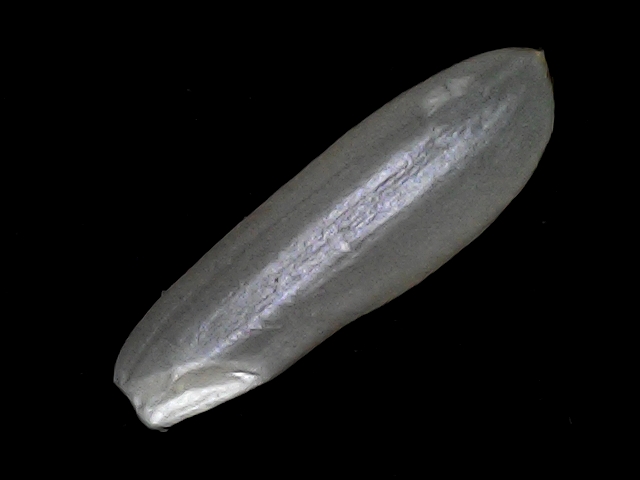
Rice variety: BRRI67